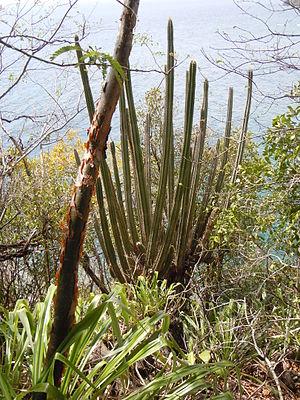
Pilosocereus royenii - Malendure - Bouillante - Guadeloupe
Pilosocereus royenii est une espèce de cactus originaire des Petites Antilles.